2015–16 Southampton F.C. season

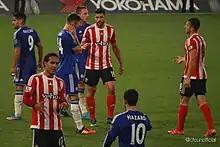
The club beat league champions Chelsea 3–1 on 3 October 2015.

Southampton began their 2015–16 Premier League campaign at Newcastle United, drawing 2–2. Graziano Pellè opened the scoring for the Saints, before Papiss Cissé equalised for the hosts just before half-time. Newcastle scored again shortly after the break through Georginio Wijnaldum, but Shane Long equalised for the visitors in the 79th minute. The following week they lost 3–0 at home to Everton, thanks to two goals from Romelu Lukaku and one from Ross Barkley. The slow start to the season continued, as the Saints drew with recently promoted Watford on 23 August, before they won their first game on at the end of the month by beating Norwich City 3–0. Goals came from Pellè and two from Dušan Tadić.